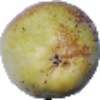
Label: pear_williams